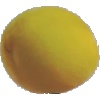
Label: Peach 2